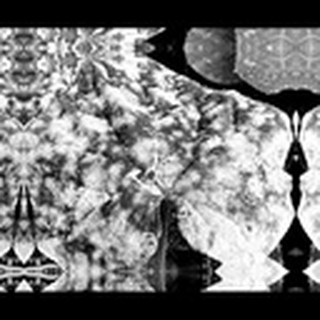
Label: cotton_powdery_mildew